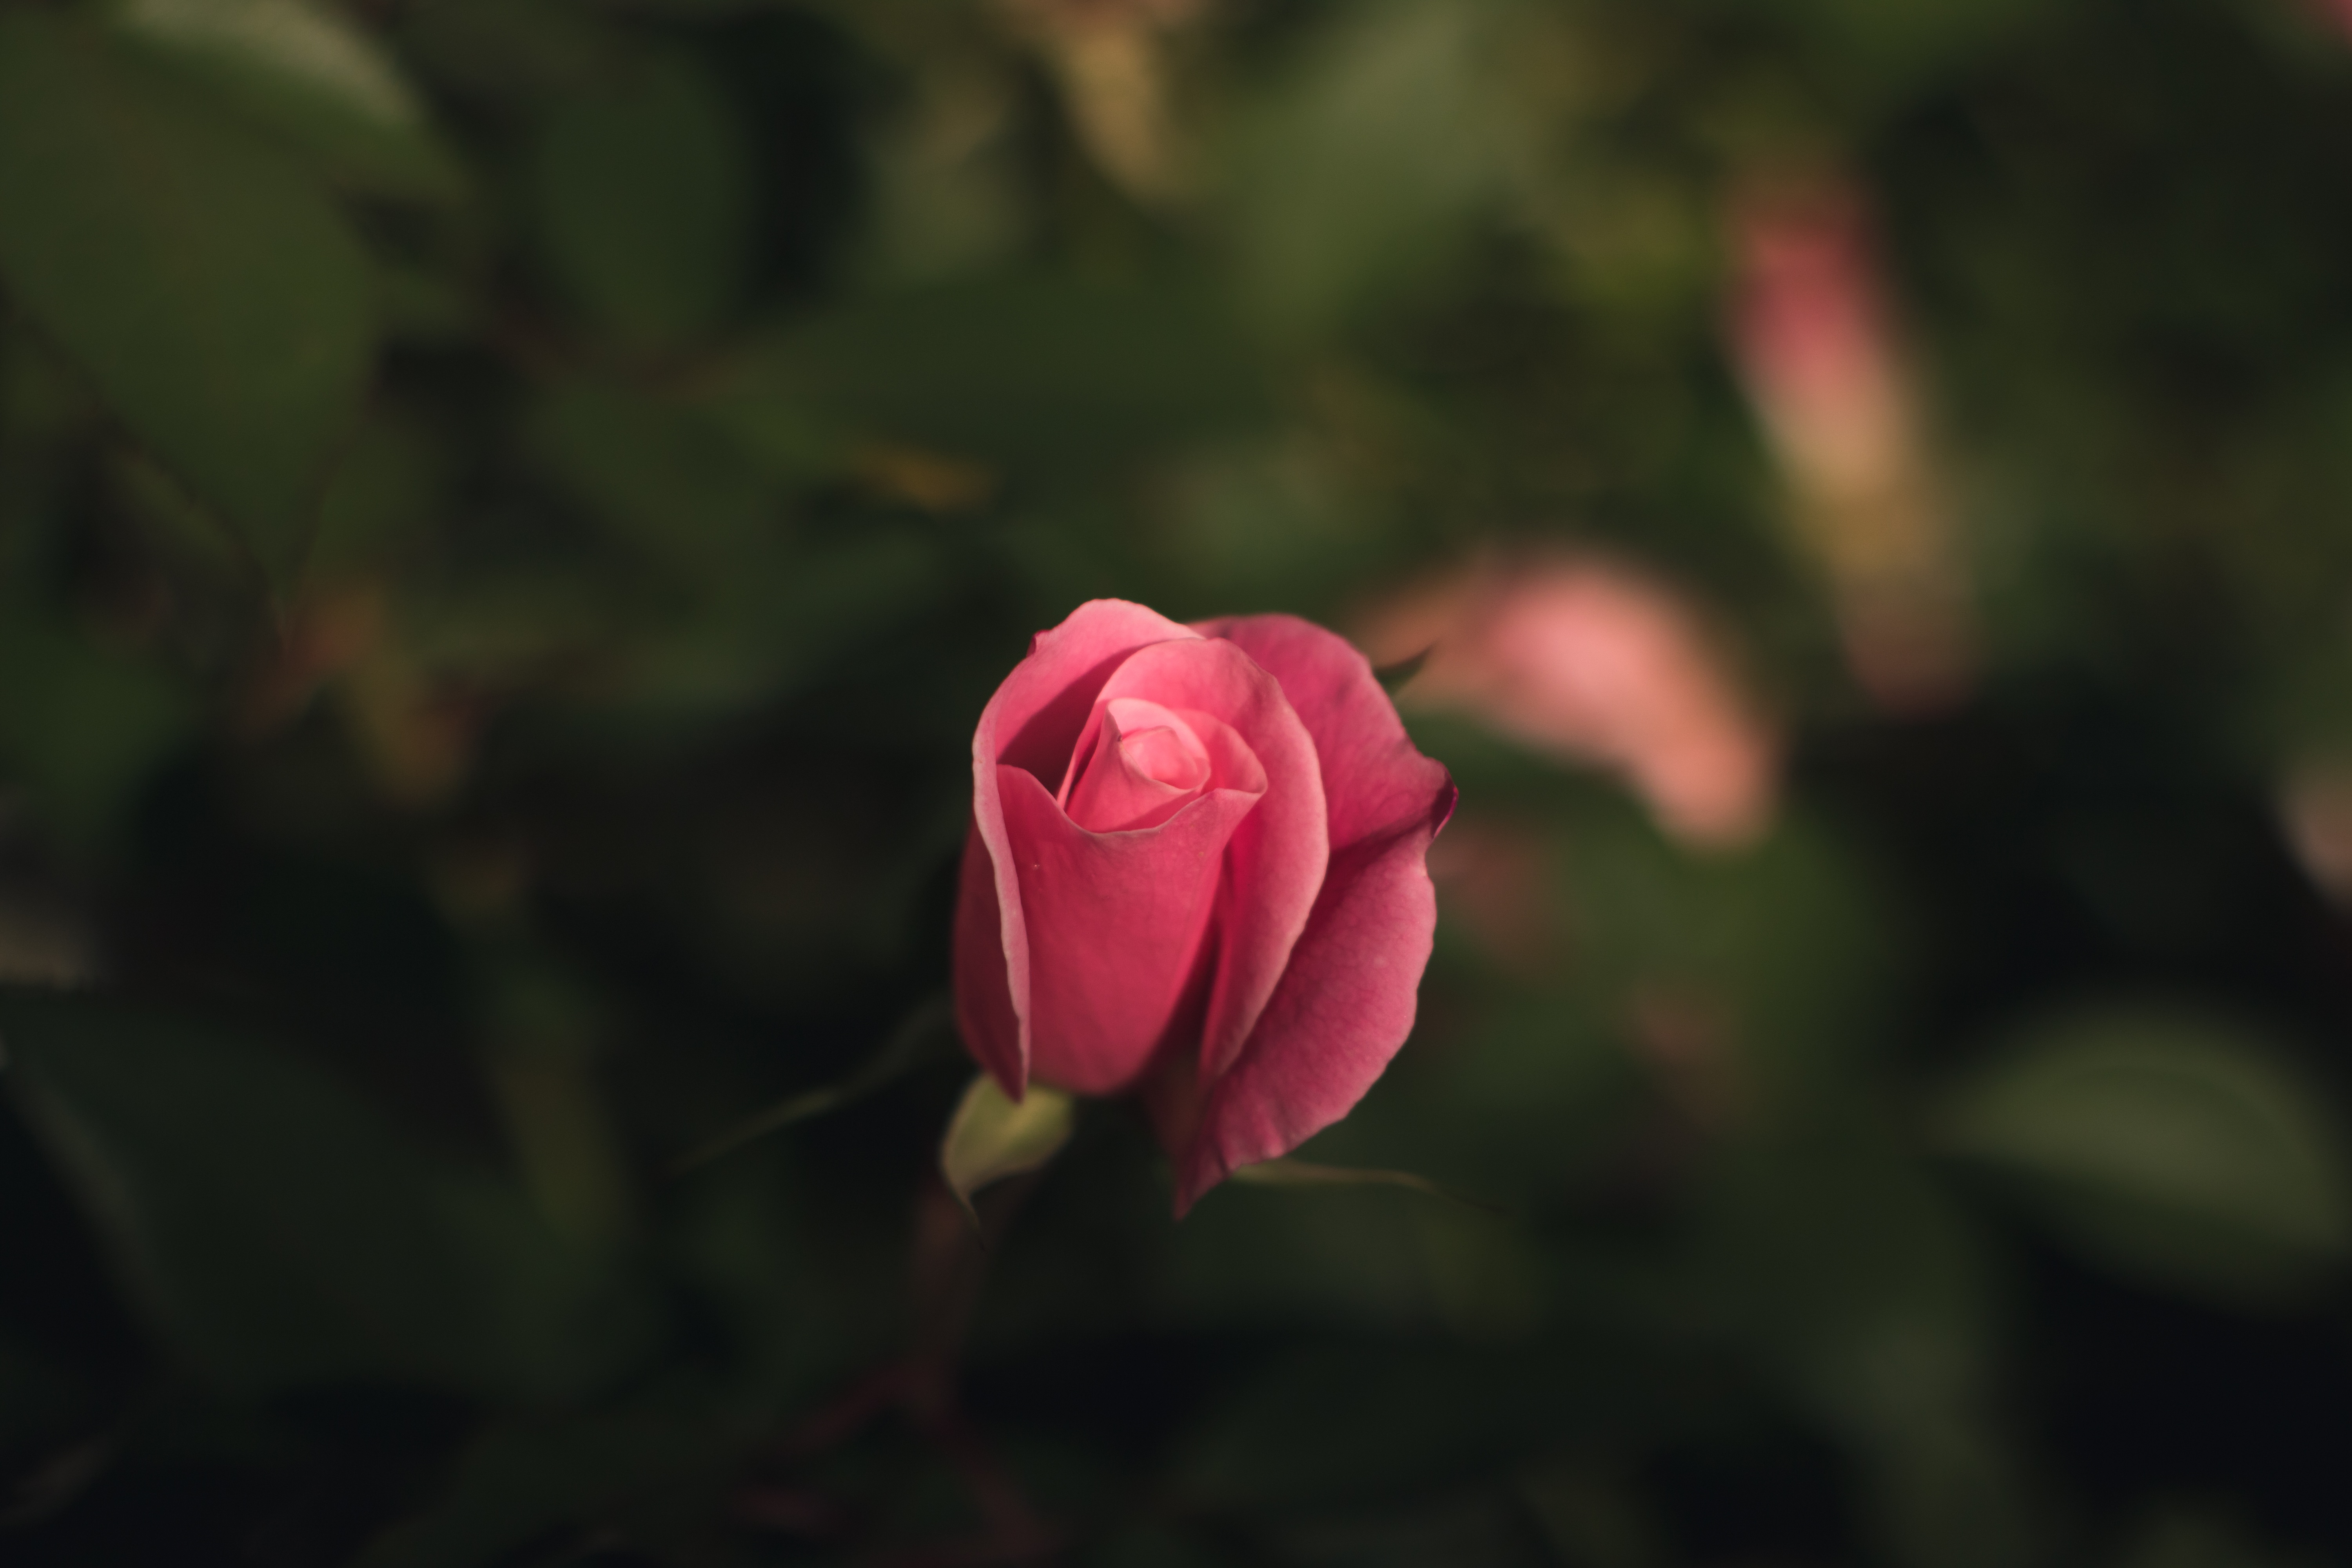
nature, blossom, plant, leaf, flower, petal, rose, green, red, botany, pink, flora, close up, bud, macro photography, flowering plant, garden roses, rose family, plant stem, land plant